Japanese battleship Nagato

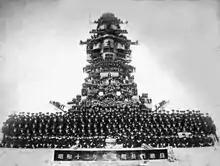
"Nagato" and her crew in 1937 on the recently installed pagoda mast

In 1930, "Nagato"s bow was remodeled to reduce the amount of spray produced when steaming into a head sea. This increased her overall length by to . During her 1934–1936 reconstruction, the ship's stern was lengthened by to improve her speed and her forward superstructure was rebuilt into a pagoda mast. She was given torpedo bulges to improve her underwater protection and to compensate for the weight of the additional armor and equipment. These changes increased her overall length to , her beam to and her draft to . Her displacement increased over to at deep load. The ship's metacentric height at deep load was . In November 1944, the tops of "Nagato"s mainmast and funnel were removed to improve the effective arcs of fire for her anti-aircraft guns.